Kingsway tramway subway

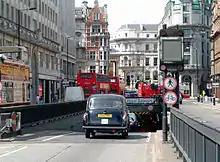
Part of the subway is now a tunnel for cars

In 1946, it was decided to replace London's remaining trams "as soon as possible", this time by diesel buses. The first subway route to be withdrawn was route 31, on 1 October 1950, with the remaining two routes, 33 and 35, being withdrawn after service on Saturday, 5 April 1952, the last public services being "specials" on the Sunday, shortly after midnight. During the early hours of the next morning the remaining trams north of the subway were run through to the depots south of the Thames.